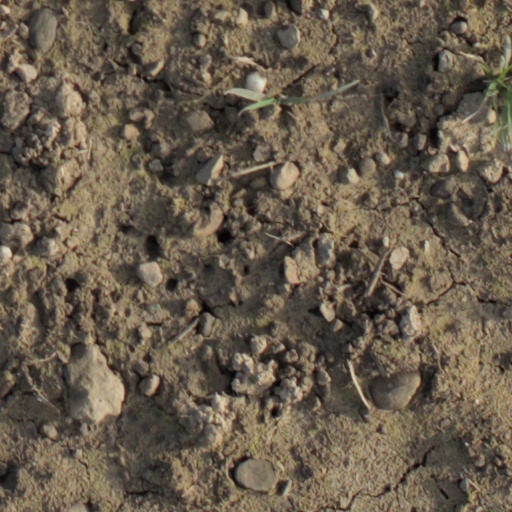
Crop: wheat